Colin Kinsley

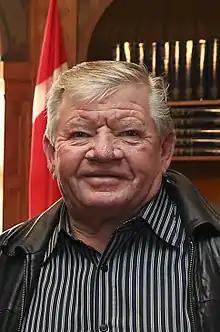
Kinsley in 2017

Colin Kinsley was the mayor of Prince George, British Columbia, Canada from December 1996 through November 2008, when he chose to retire. He has been a resident of Prince George since 1971.